Billy Butlin

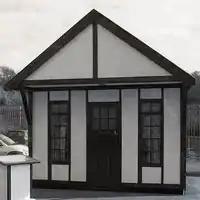

William Heygate Edmund Colborne Butlin was born on 29 September 1899 in the Cape Colony (part of the modern-day Republic of South Africa). His father, William Colborne Butlin, was the son of a clergyman; his mother, Bertha Cassandra Hill, was a member of a family of travelling showmen. They met at a young age when Bertha's parents were working a country fair that William attended. Their marriage was considered not socially acceptable in Leonard Stanley, Gloucestershire, where they lived, and they emigrated to South Africa. William founded a bicycle shop to support the family, and they had two children, Butlin and his brother Harry John (known as Binkie) Butlin. When the marriage failed, Butlin's mother returned to England with her children and rejoined her own family in Coaley, near Bristol. Within a short time, Harry contracted polio and died.